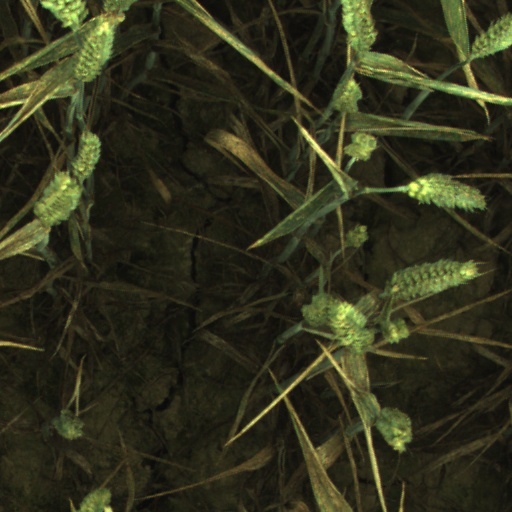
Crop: wheat